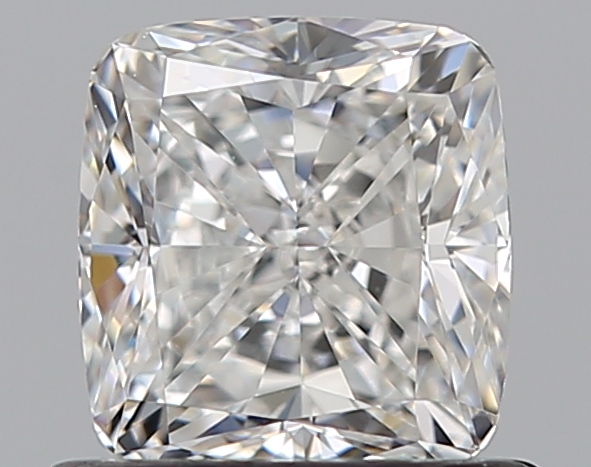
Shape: cushion
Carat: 0.77
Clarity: VS1
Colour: F
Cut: EX
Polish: EX
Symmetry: VG
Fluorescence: N
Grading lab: GIA
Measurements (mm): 5.24 x 4.93 x 3.4